Cammo

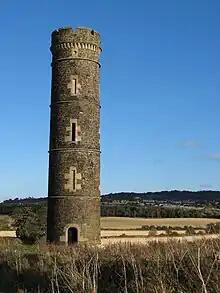
Cammo Tower

Cammo Tower is a 19th-century water tower for Cammo House. Other remains include the ruined stable block, an ornamental canal, a bridge, and the lodge which now houses a small visitor centre. The grounds are now widely used by people for walking in, although other sections remain as farmland, used for cattle grazing.